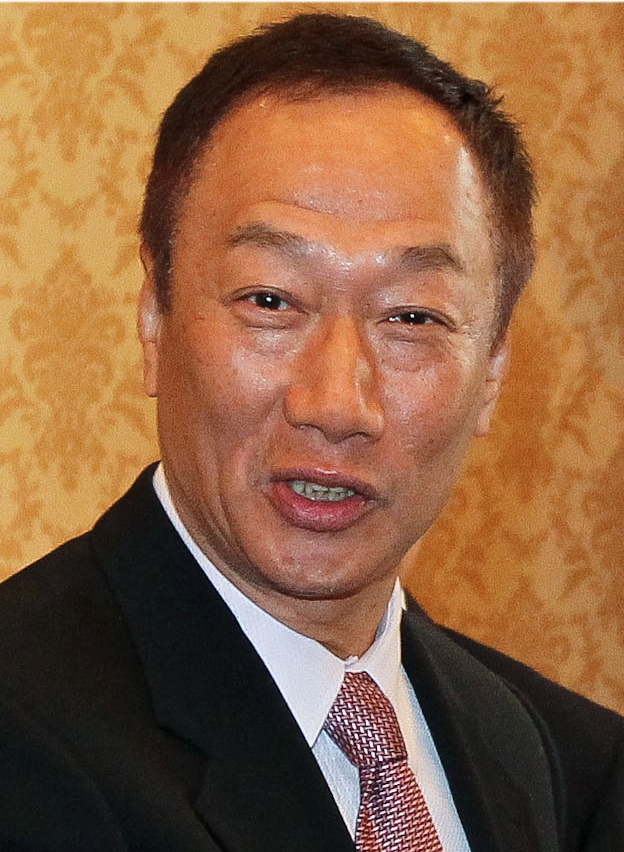
เทร์รี กัว

| name = เทร์รี กัว
| native_name = กัว ไถหมิง
| image = Terry Gou.jpg
| birth_place = Banqiao District|Banqiao, ไทเป, ไต้หวัน
| party = นักการเมืองอิสระก๊กมินตั๋ง (1970–2000; 2019)
| residence = ไทเป ไต้หวัน
| occupation = ประธานและผู้จัดการทั่วไปของฟ็อกซ์คอนน์
| years_active = 1974–ปัจจุบัน
| net_worth = 7.9 พันล้านดอลลาร์สหรัฐ (พฤศจิกายน 2019)
| children = 5
เทร์รี กัว () หรือ กัว ไถหมิง () เกิดเมื่อวันที่ 18 ตุลาคม ค.ศ. 1950 เป็นนักธุรกิจชาวประเทศไต้หวัน|ไต้หวัน ผู้ก่อตั้งบริษัทฟ็อกซ์คอนน์ และเป็นประธานและผู้จัดการทั่วไปของบริษัทด้วย ฟ็อกซ์คอนน์เป็นผู้ผลิตอุปกรณ์อิเล็กทรอนิกส์รายใหญ่ของโลกและเป็นผู้ผลิตแผ่นวงจรพิมพ์รายใหญ่ มีโรงงานตั้งอยู่ในหลายประเทศโดยเฉพาะในประเทศจีนแผ่นดินใหญ่ ซึ่งมีลูกจ้างมากถึง 1.2 ล้านคน
== อ้างอิง ==
หมวดหมู่:นักธุรกิจชาวไต้หวัน